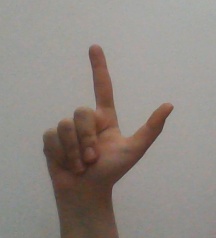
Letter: laam